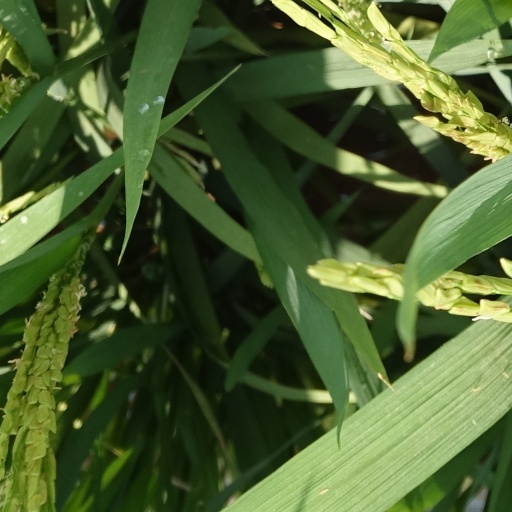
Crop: rice